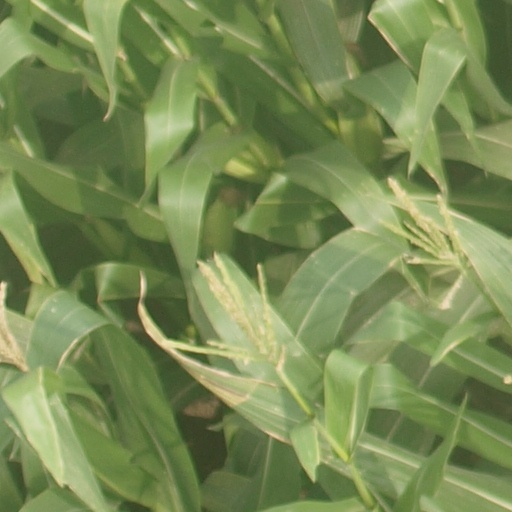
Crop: maize; corn